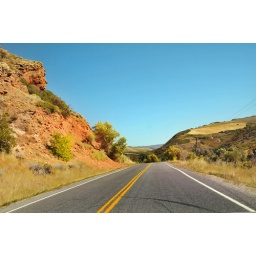
road in east canyon